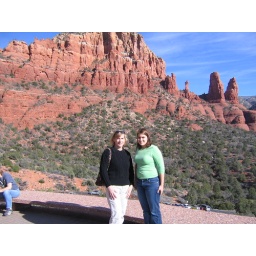
Mom and Me in front of red mountains